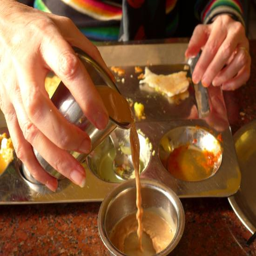
pour the hot tea back & forth from cup to dish to cool it a bit before drinking